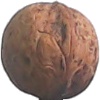
Label: Walnut 1